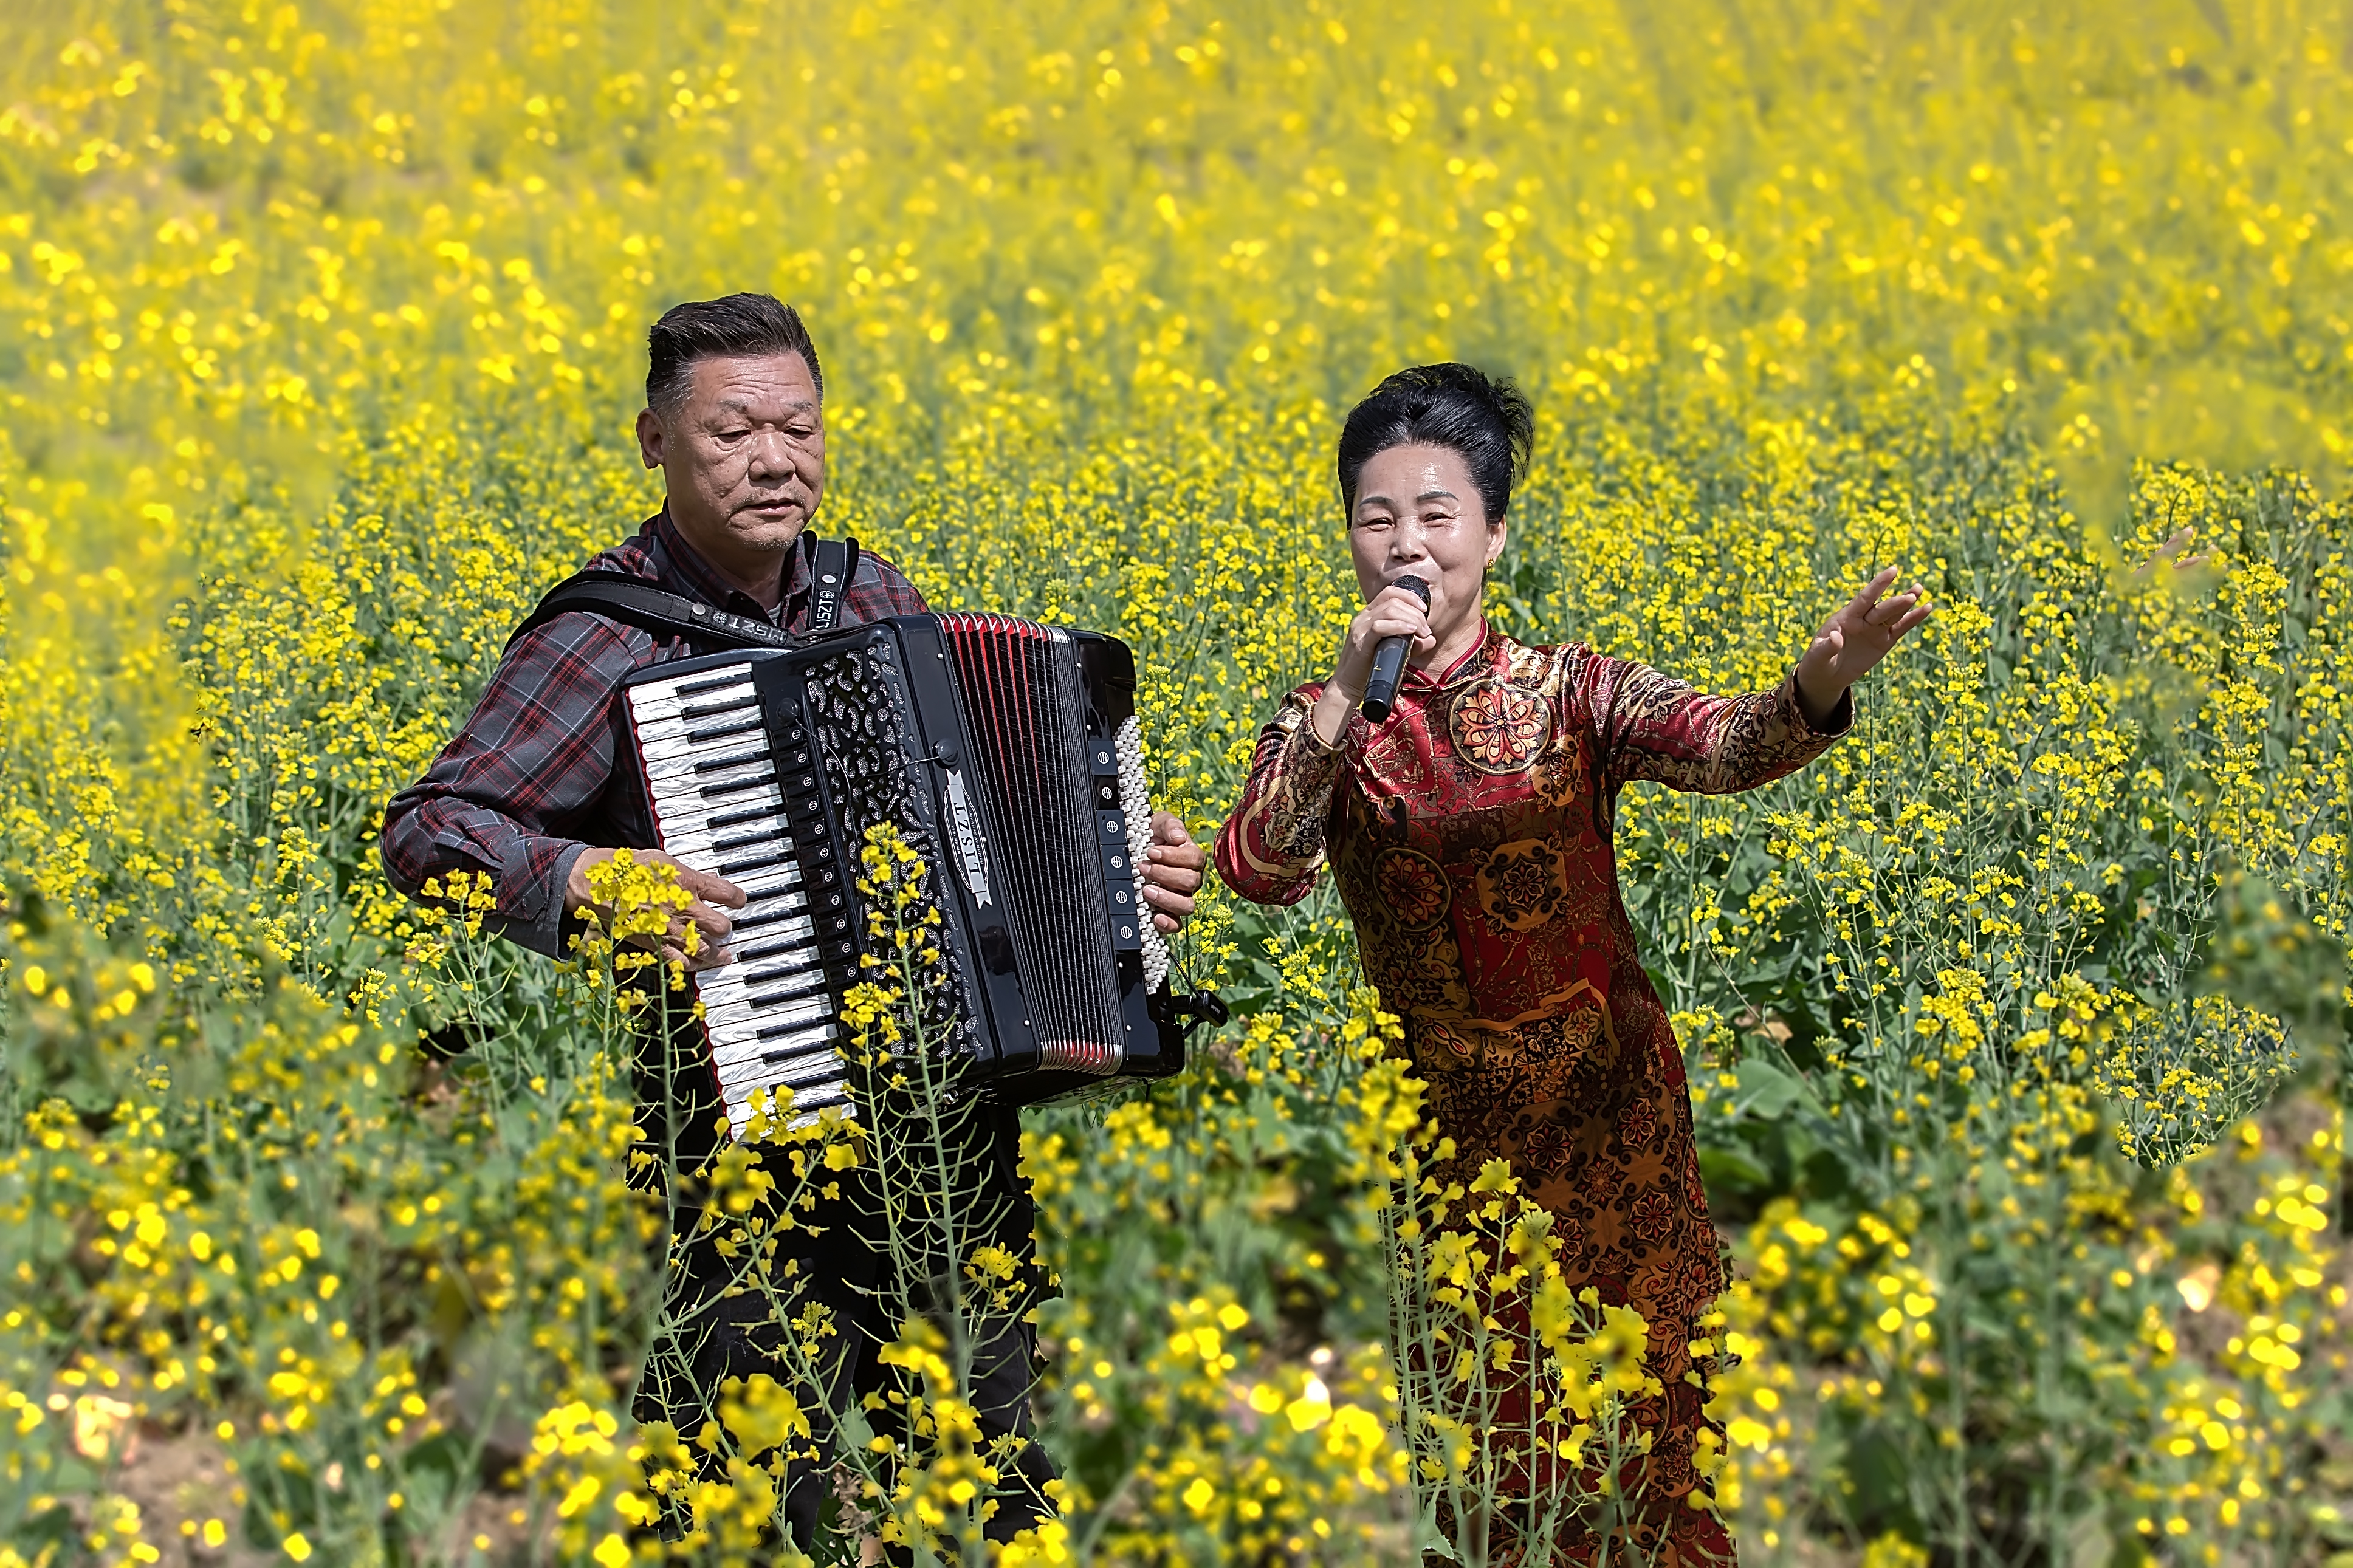
springtime, flower, plant, smile, photograph, ecoregion, People in nature, green, free reed aerophone, yellow, accordionist, gesture, happy, natural landscape, agriculture, grass, grassland, musical instrument, landscape, meadow, fun, prairie, flowering plant, field, event, crop, cash crop, plantation, accordion, folk instrument, wildflower, mustard and cabbage family, coquelicot, farm, sunflower, hill, mustard, brassica